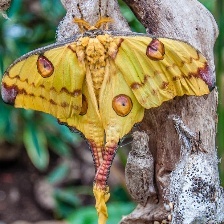
Species: COMET MOTH